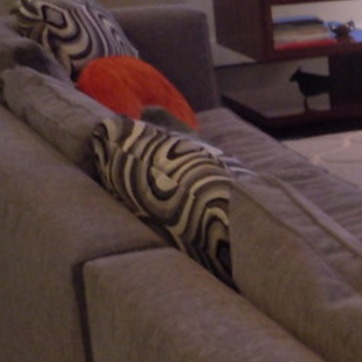
Material: fabric